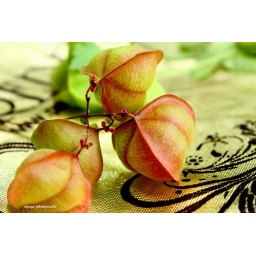
this is a flower i think.... no idea whats the name.. i saw it in my backyard..kinda cute